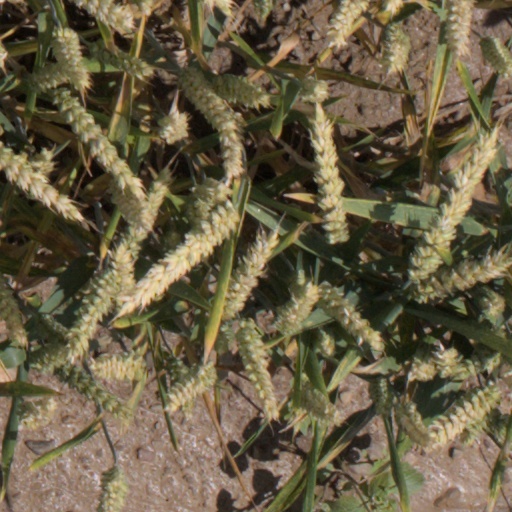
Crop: wheat